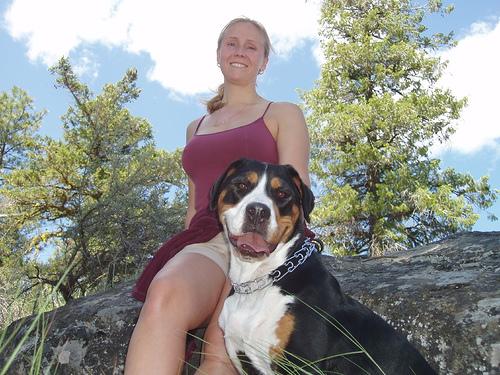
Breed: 237-n000086-Greater_Swiss_Mountain_dog